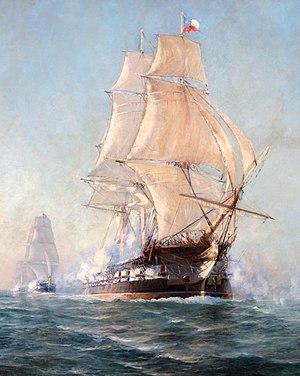
Álvaro Casanova Zenteno, né le 21 novembre 1857 à Santiago du Chili est mort le 25 mai 1939 dans la même ville, il est un peintre paysagiste chilien de premier plan, officier de marine et fonctionnaire. Son art est caractérisé par le réalisme, l'expressionnisme, le classicisme et le romantisme.